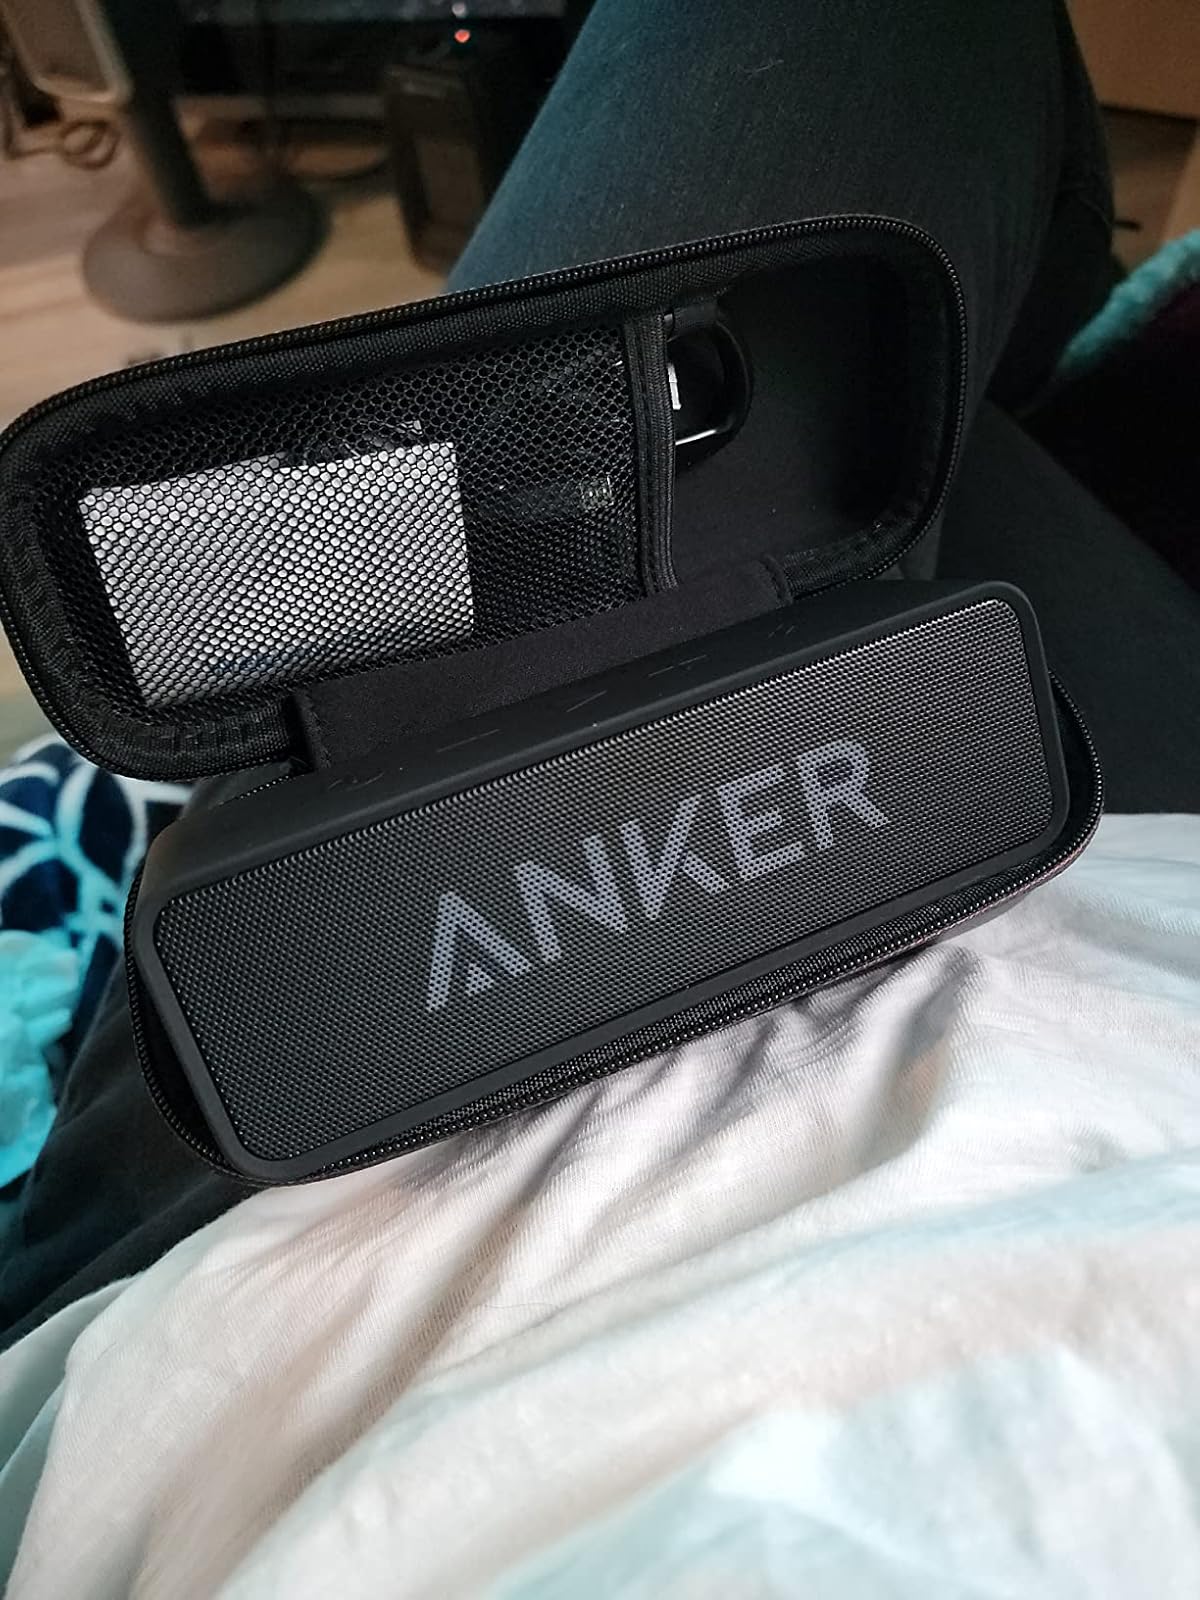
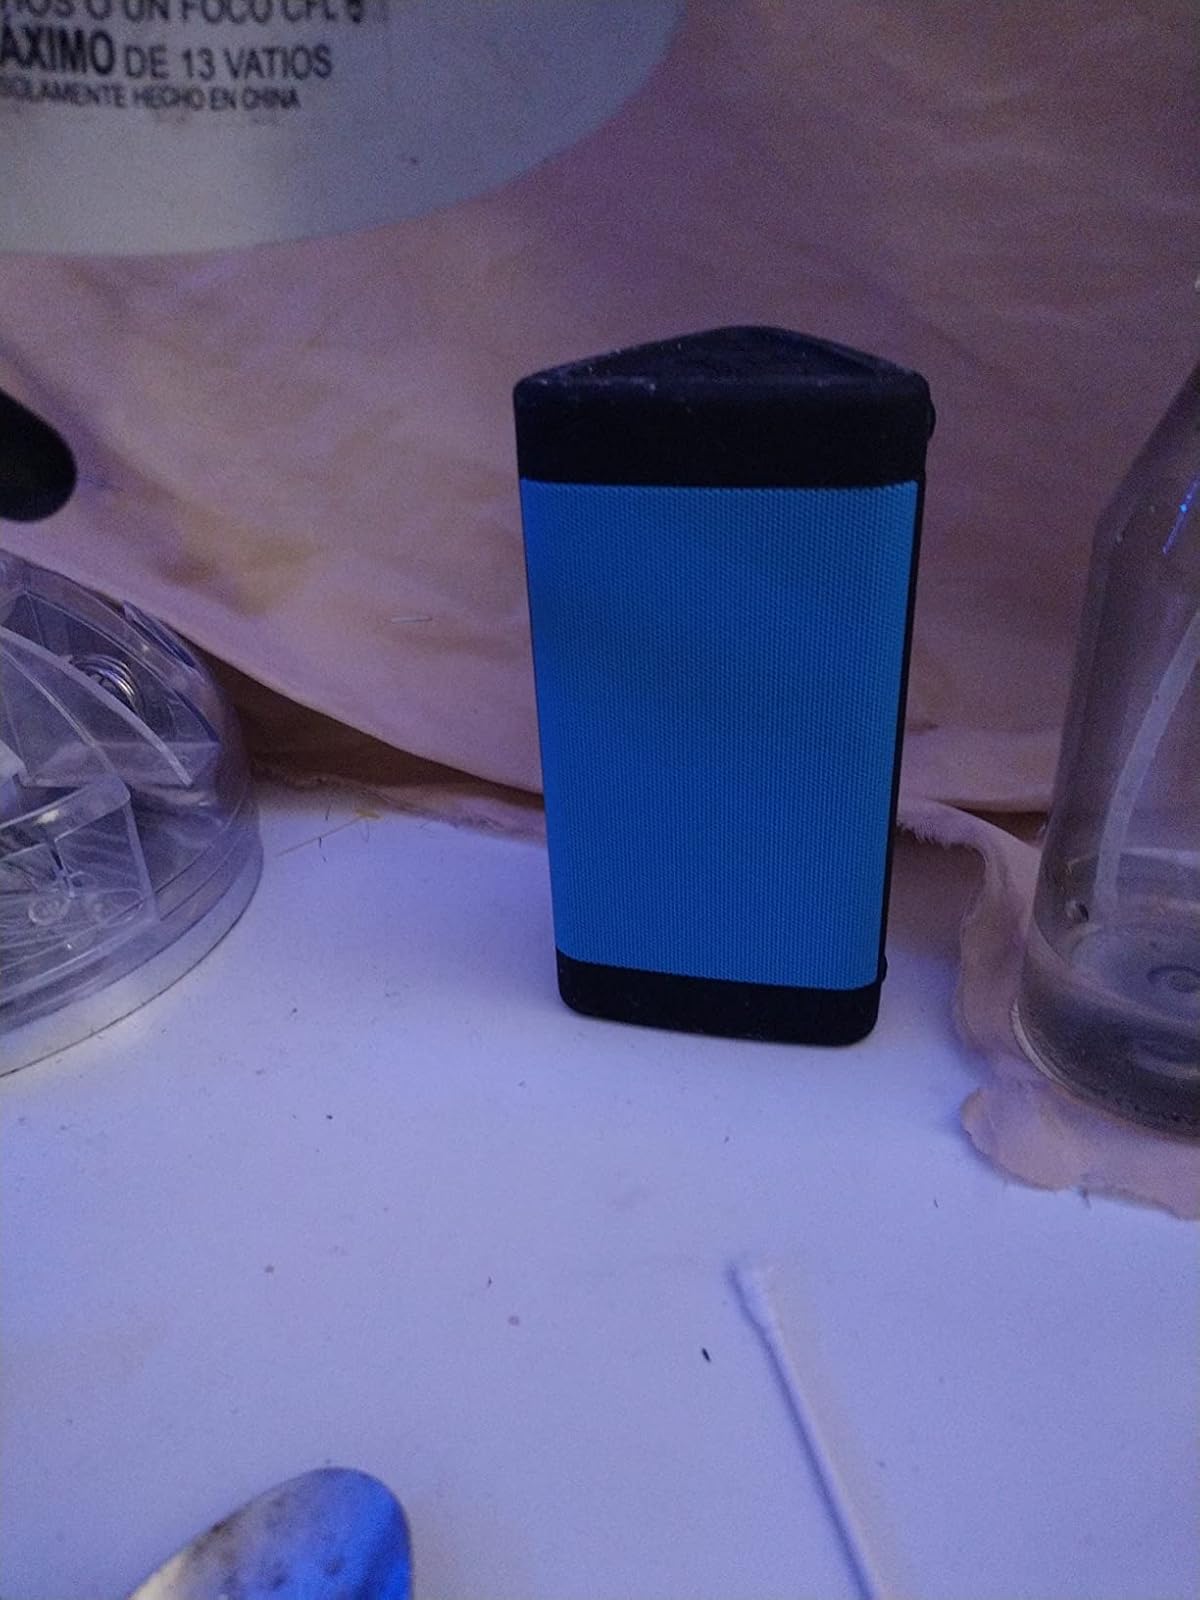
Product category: speaker
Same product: no